The Divergent Series: Insurgent

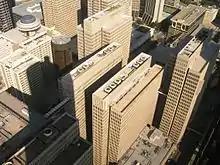
The zip-line scene in "Insurgent" was filmed at the roof of Peachtree Center.

Filming began in Atlanta on May 27, 2014, and concluded on September 6, 2014. Filming took place at the United States Penitentiary, Atlanta. For the Amity Compound, a set was constructed at Serenbe Community south of Atlanta. From June 11–24, 2014, filming took place at Peachtree Street, downtown Atlanta including a zip-line scene for which a set was constructed on the roof of Peachtree Center. On June 27, scenes were shot at the Archives Building in Atlanta. From July 12–13, 2014, production took place in Chicago with scenes being filmed at Wells Street, Franklin Street, Adams Street, Van Buren Street and helicopter shots at the Chicago Loop. Ashley Judd filmed her scenes along with Woodley in late June 2014. Additional interior and exterior shots of the High Museum in Atlanta were used as well.